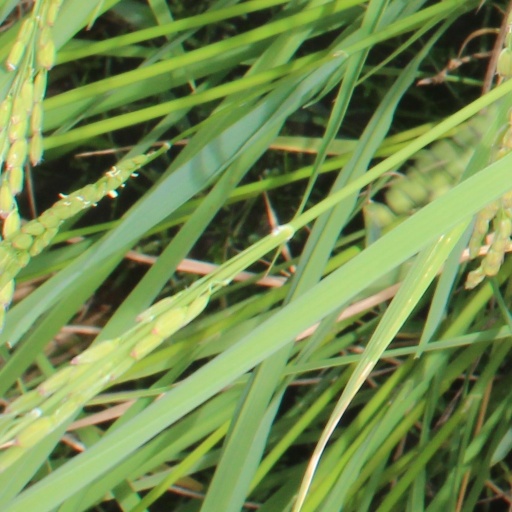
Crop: rice